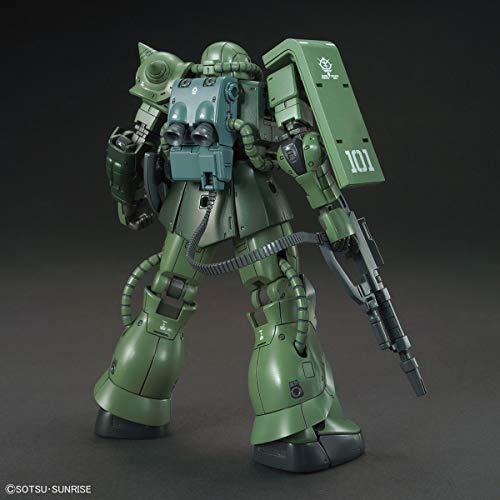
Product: Gundam The Origin Zaku II Type C-6/R6, Bandai HG The Origin 1/144
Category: Toys & Games | Hobbies | Models & Model Kits | Model Kits | Figure Kits
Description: Based on the design used in the falmer Squadron, this new Zaku incorporates a new chest mold with Vulcan gun.
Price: $25.00